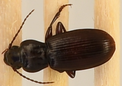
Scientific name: Pterostichus restrictus
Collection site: Niwot Ridge NEON (NIWO), plot NIWO_010